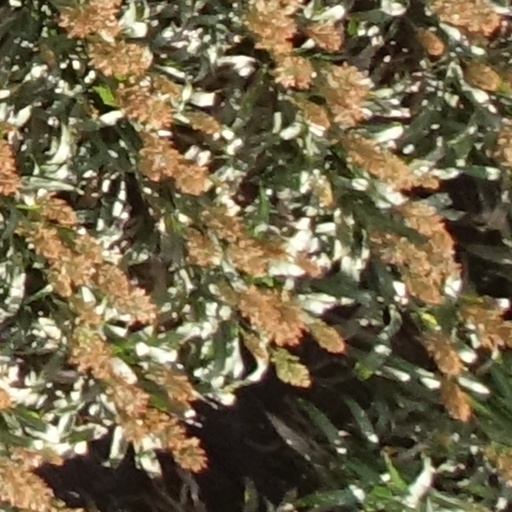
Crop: sorghum